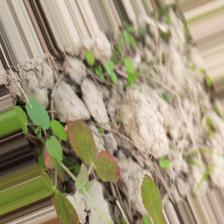
Label: Lentil Rust